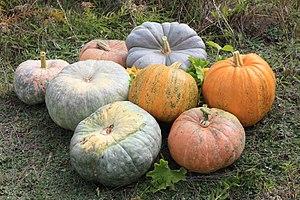
Des courges et des potirons. Русский: Тыква.
Cucurbita est un genre de plantes grimpantes ou rampantes qui appartient à la famille des Cucurbitacées, à la sous-famille des Cucurbitoideae, tribu des Cucurbiteae.